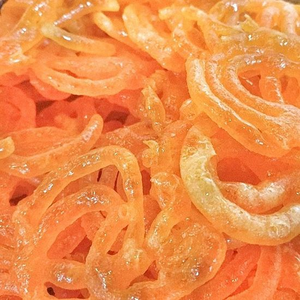
Dish: jalebi